Francis Leggatt Chantrey

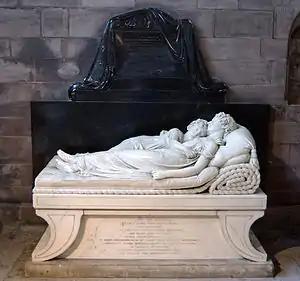
"The Sleeping Children" (1817) in Lichfield Cathedral, portrays two young sisters, Ellen-Jane and Marianne Robinson, who died in tragic circumstances in 1812.

Chantrey was a prolific sculptor. According to an article published in 1842, he produced, besides his busts and reliefs, three equestrian statues, 18 standing ones, 18 seated ones and 14 recumbent figures. His most notable works include the statues of George III in The Guildhall, London; of George Washington in the Massachusetts State House; of George IV at Brighton (in bronze); of William Pitt the Younger in Hanover Square, London (in bronze); of James Watt in Westminster Abbey and in Greenock (also a bust, plus one of William Murdoch, at St. Mary's Church, Handsworth); of William Roscoe and George Canning in Liverpool; of John Dalton in Manchester Town Hall; of Lord President Blair and Lord Melville in Edinburgh.